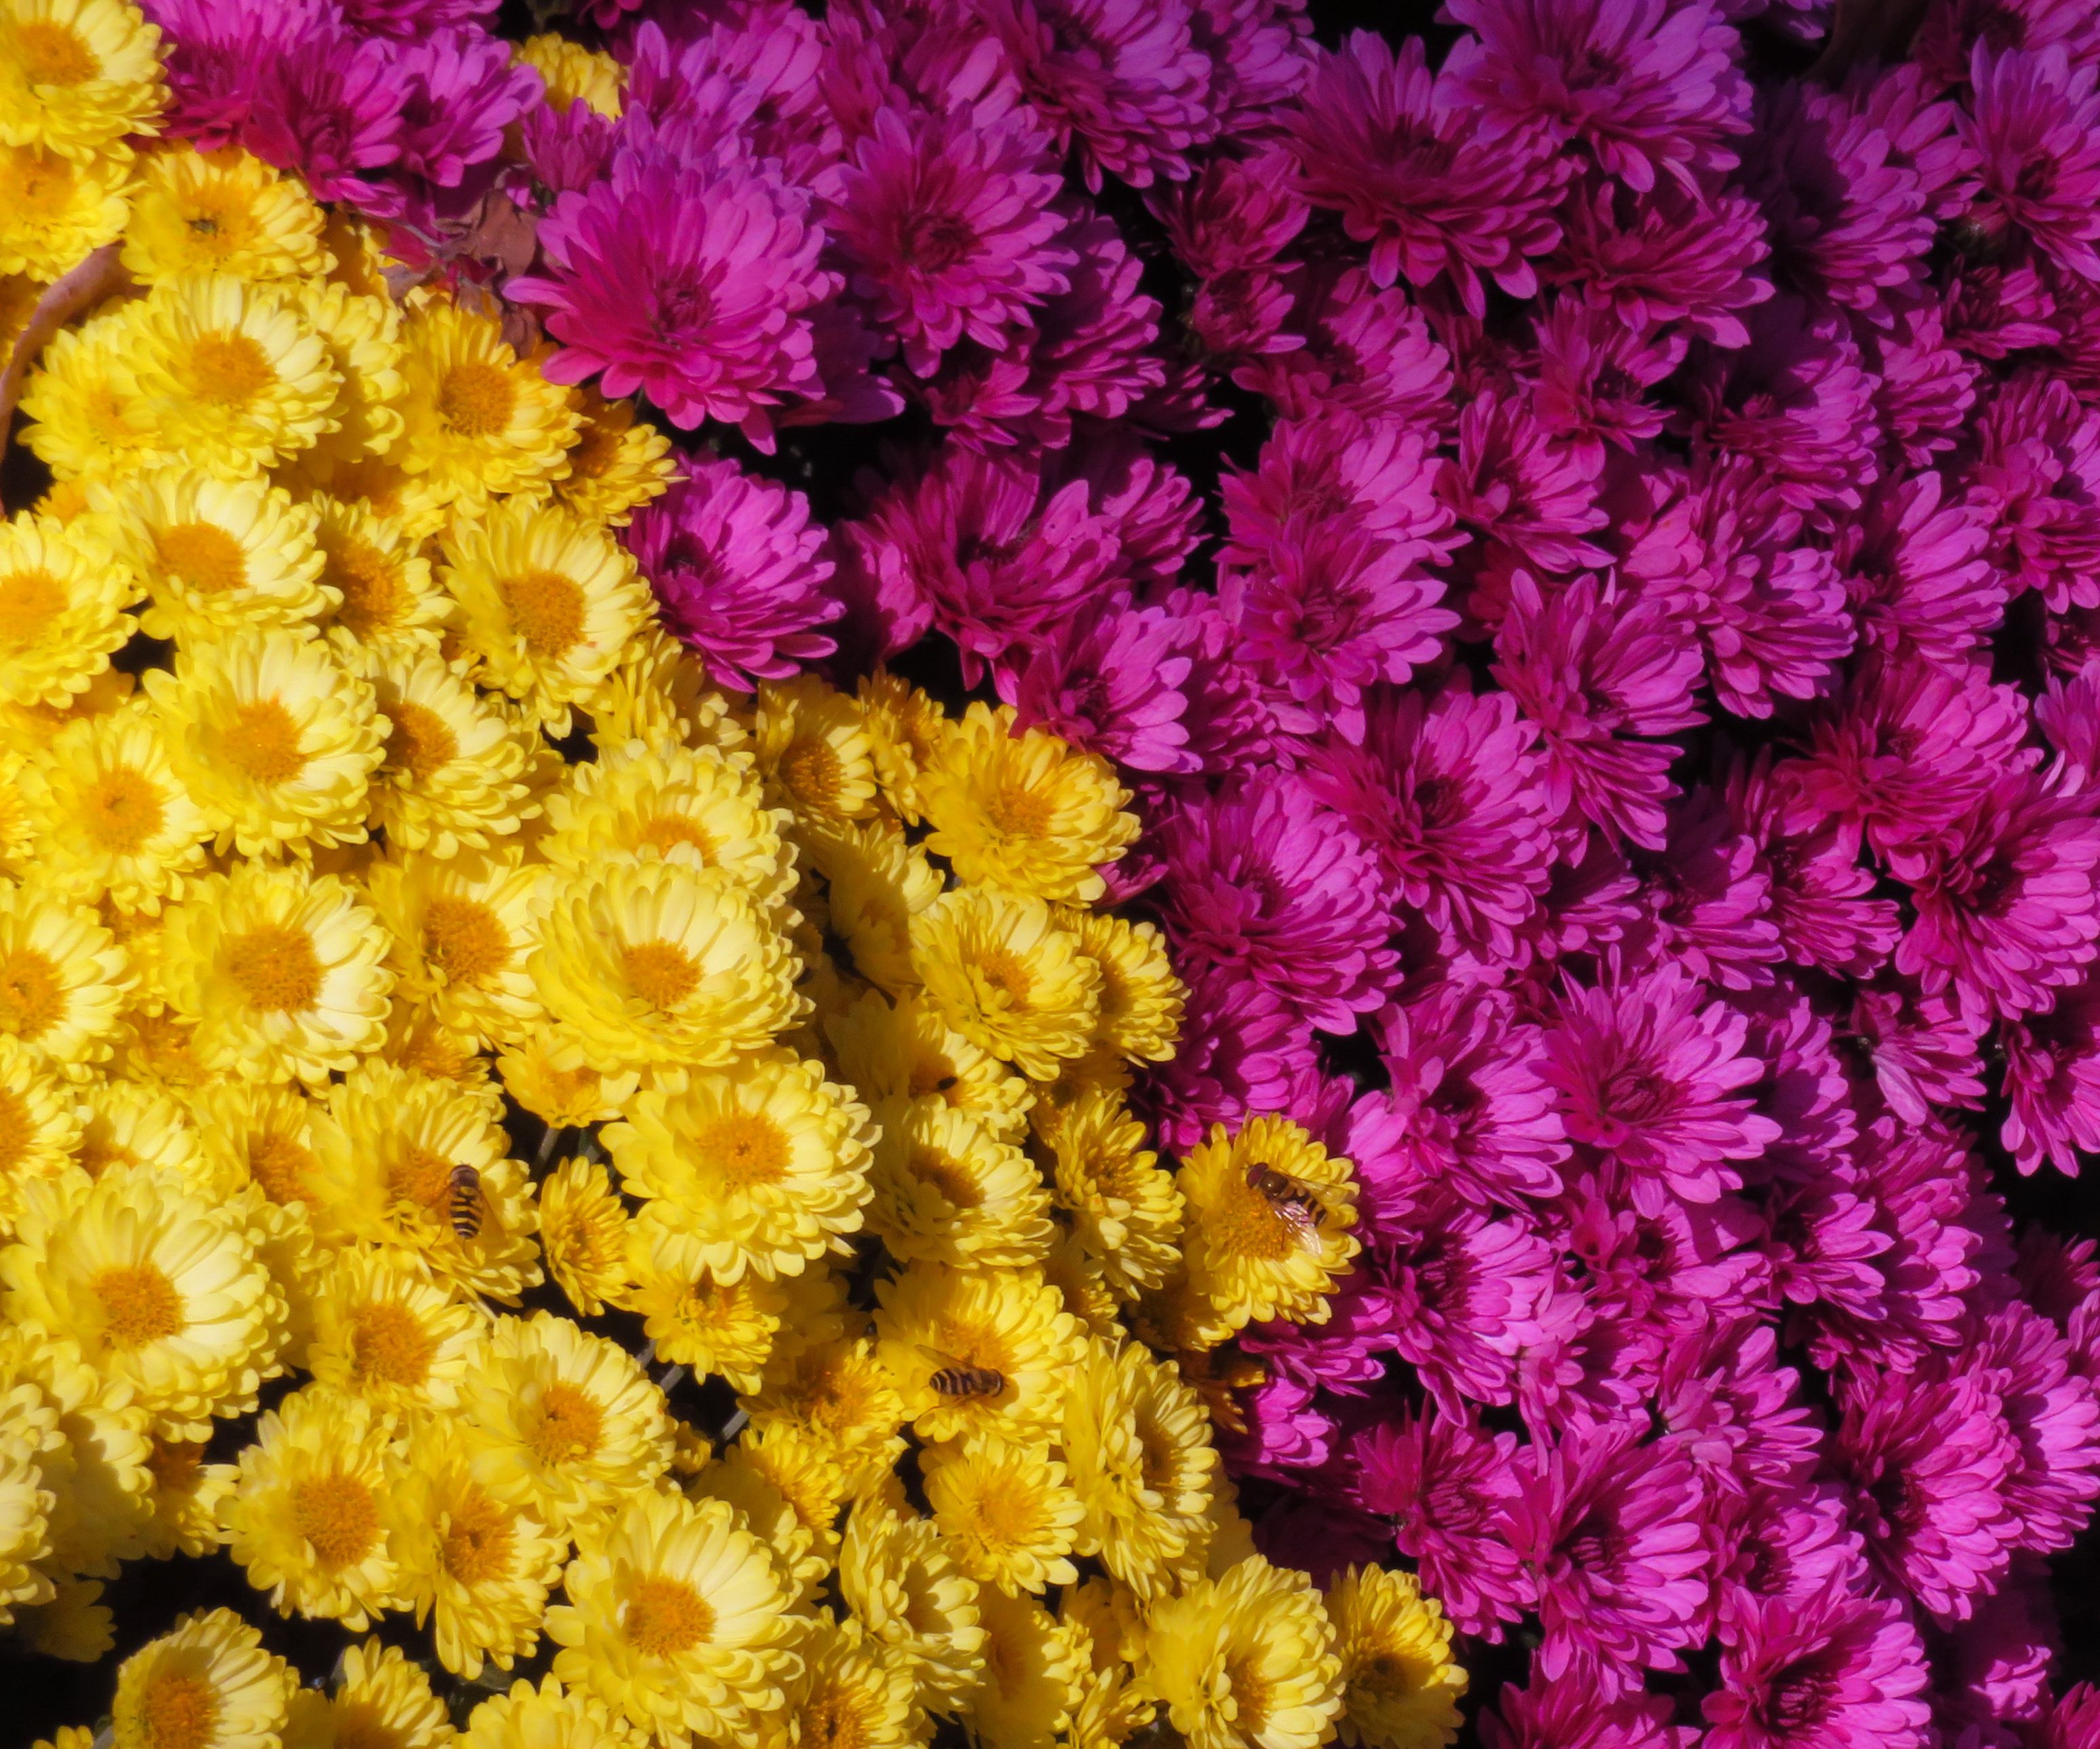
Yellow and pink flowers
This image shows flowers. The flowers are arranged into two sections, every section with a different color. There is a pink flower at the left and a yellow flower at the right.
A close-up shot was taken at a top-down angle. This scene shows flowers with different colors that seem to be arranged. The gentle natural lighting enhances the contrast between the yellow and purple flowers, giving a feeling of freshness, with a great smell and naturalness, and creating a beautiful atmosphere. The setting seems to be indoors.
Labels: Daisy, Flower, Plant, Petal, Flower Arrangement, Flower Bouquet, Outdoors, Nature, Animal, Bee, Honey Bee, Insect, Invertebrate, Dahlia, Pollen, Herbal, Herbs, Reef, Sea, Sea Life, Water, Purple, Carnation, Flowers
Camera: Canon Canon PowerShot SX720 HS
Lens: 4.3 - 172.0 mm, 4-172mm
Aperture: F5.6
Exposure: 1/800 sec
ISO: 160
Focal length: 38.7 mm